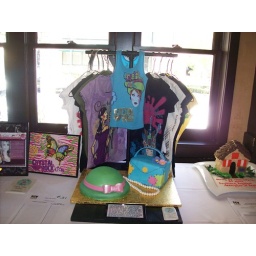
Totally cute cake by Bake Me Happy - Crystal Rock Kids